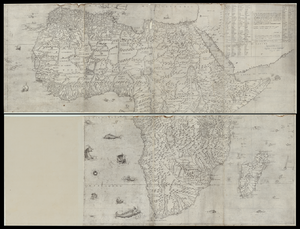
Cette carte rare de 1564 imprimée sur huit plaques de cuivres est la carte d'Afrique la plus importante produite au XVIe siècle. Les cartes antérieures étaient principalement imprimées sur du bois